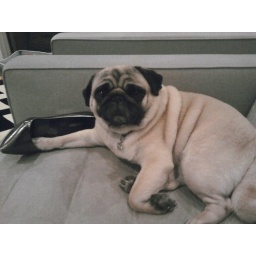
Ellie playing dress up in mom's shoes